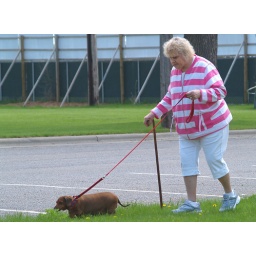
Woman walking dog in La Crosse, Wisconsin.